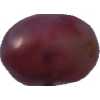
Label: pink_grape